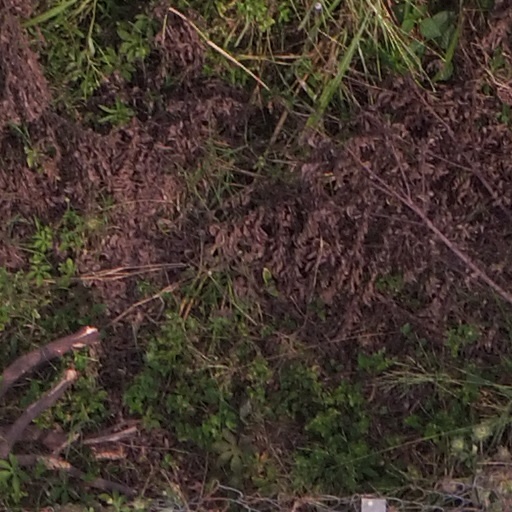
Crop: maize; corn